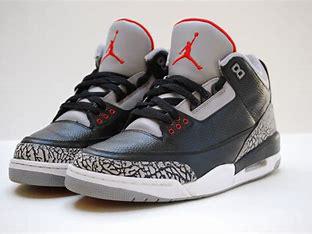
Brand: Jordan
Model: 100